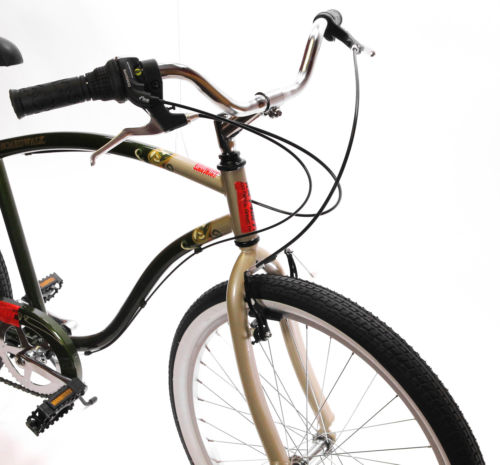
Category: bicycle